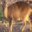
Label: deer